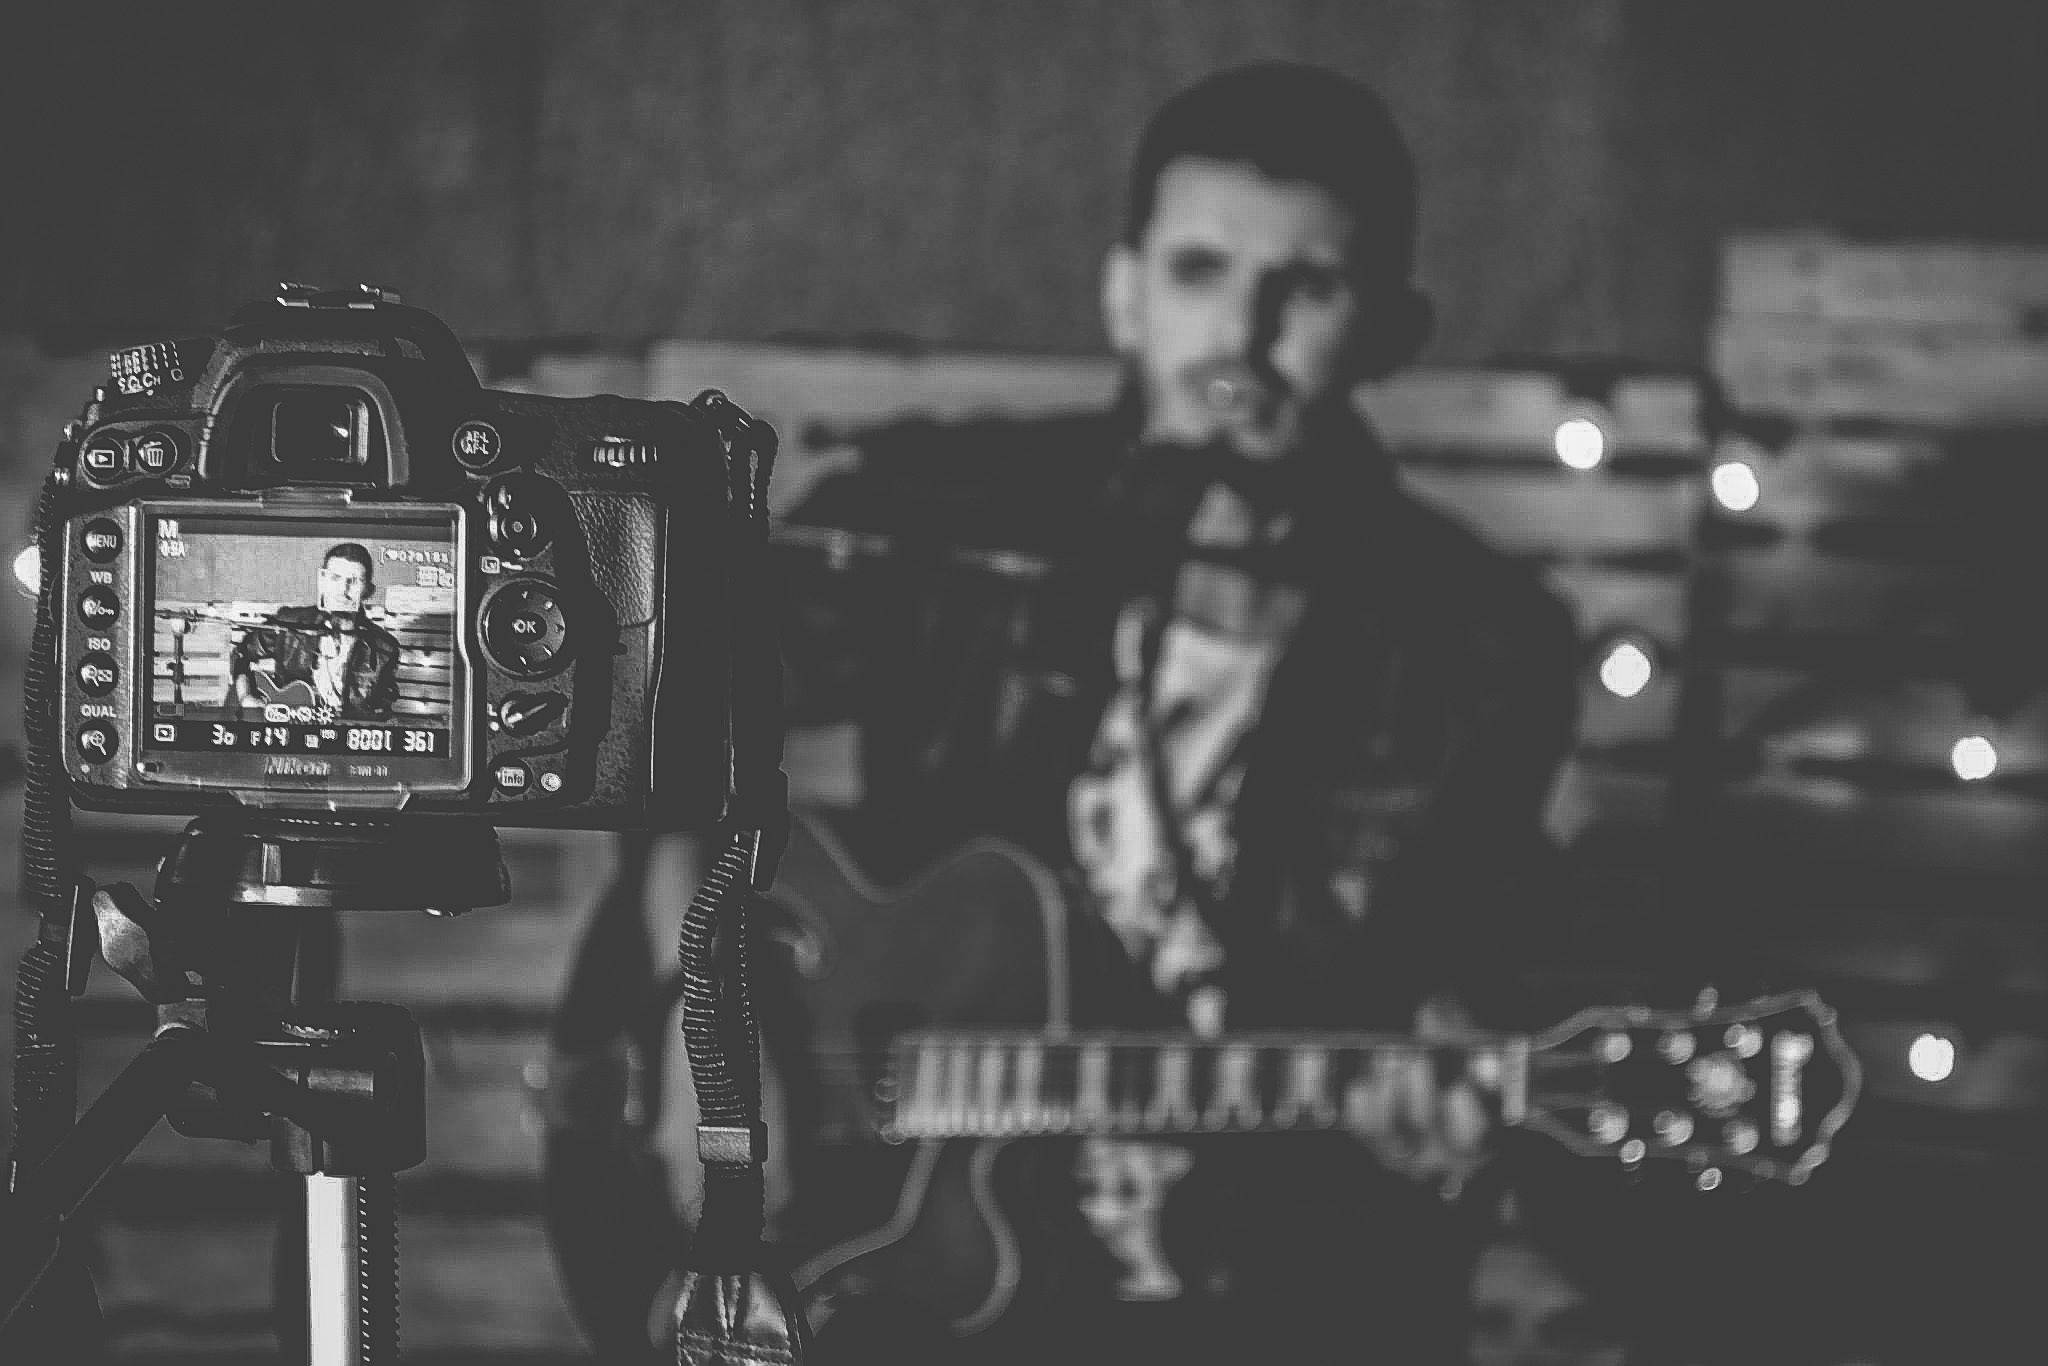
music, light, black and white, photography, guitar, band, show, instrument, black, monochrome, stage, photograph, sound, image, screenshot, monochrome photography, album cover, film noir